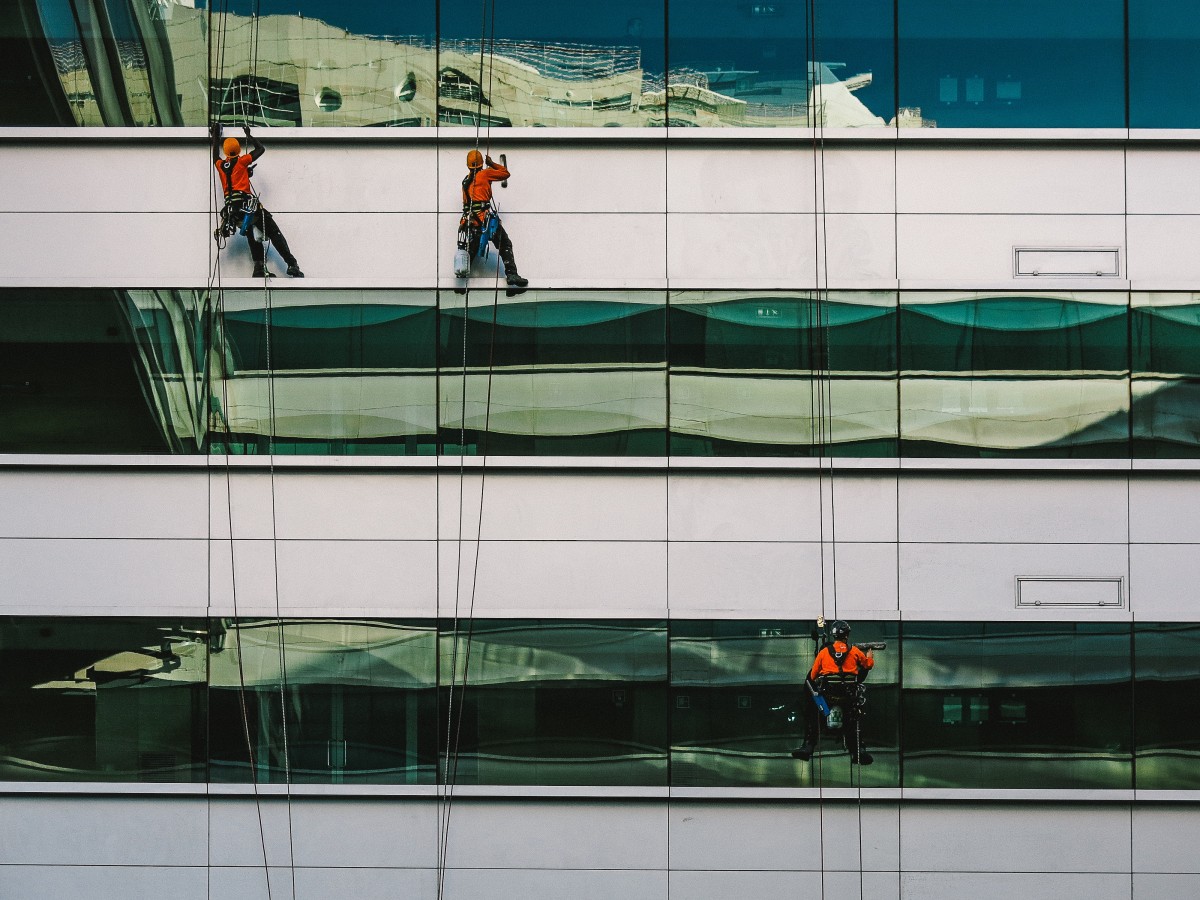
Tags: structure, glass, wall, advertising, green, reflection, facade, window washer, stadium, public transport, cleaning, urban area, sport venue